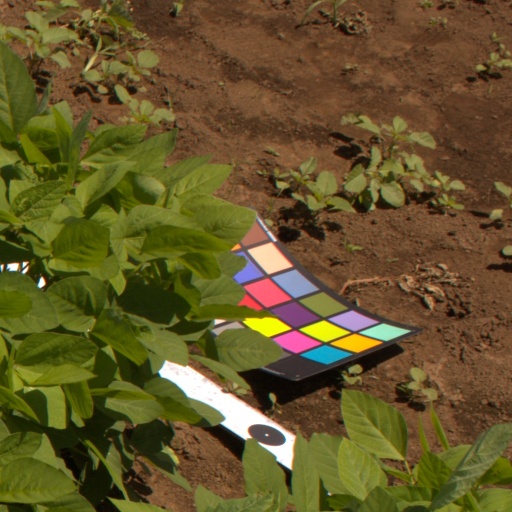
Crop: soybean